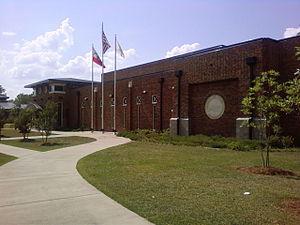
Pearl est une ville située dans le comté de Rankin, dans l’État du Mississippi aux États-Unis. Lors du recensement de 2010, sa population s’élevait à 25 092 habitants.